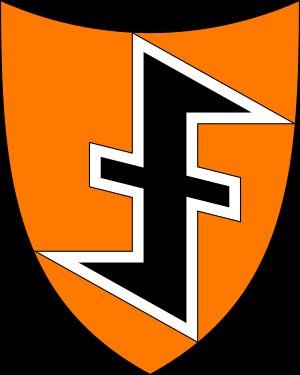
Le mouvement national-socialiste aux Pays-Bas, NSB en abrégé, est un parti politique néerlandais disparu, d'orientation fasciste, puis nationale-socialiste. Sa participation aux élections législatives est relativement couronnée de succès dans les années 1930. Après la mise sous tutelle du pays par les autorités allemandes d'occupation, le NSB demeure le seul parti autorisé aux Pays-Bas durant la majeure partie de la Seconde Guerre mondiale.